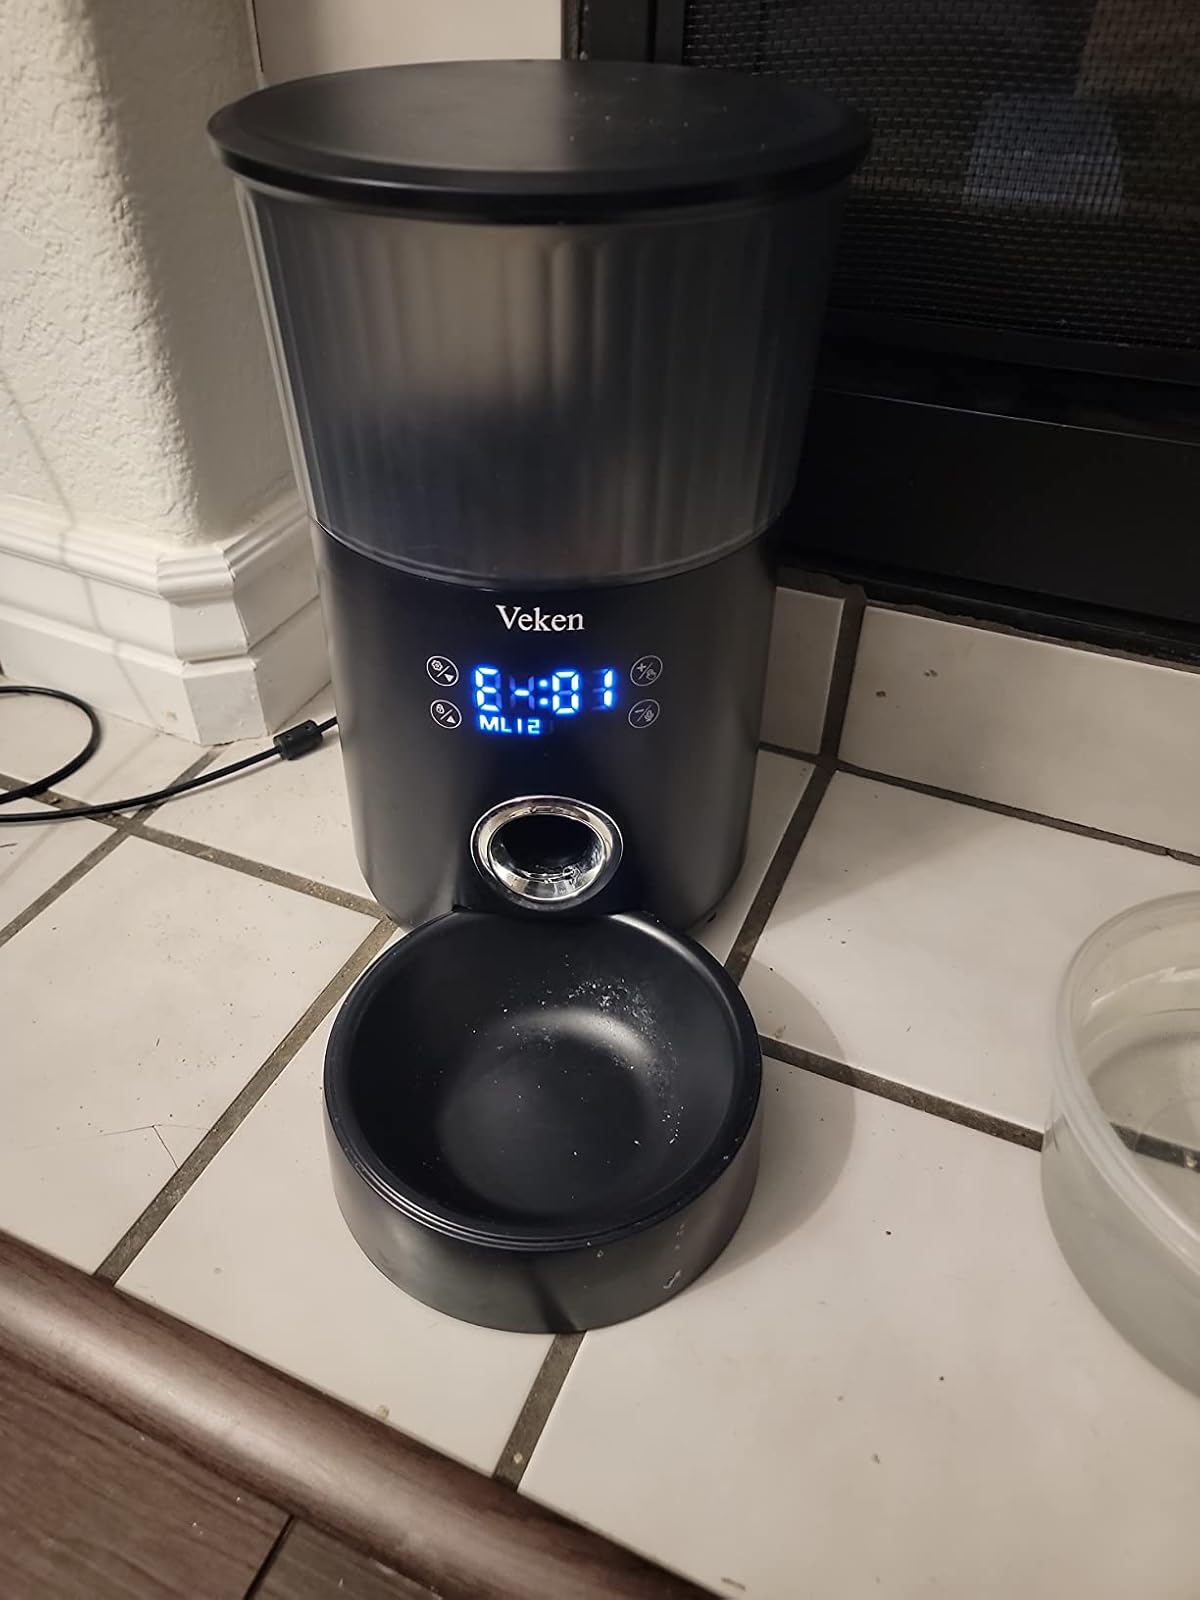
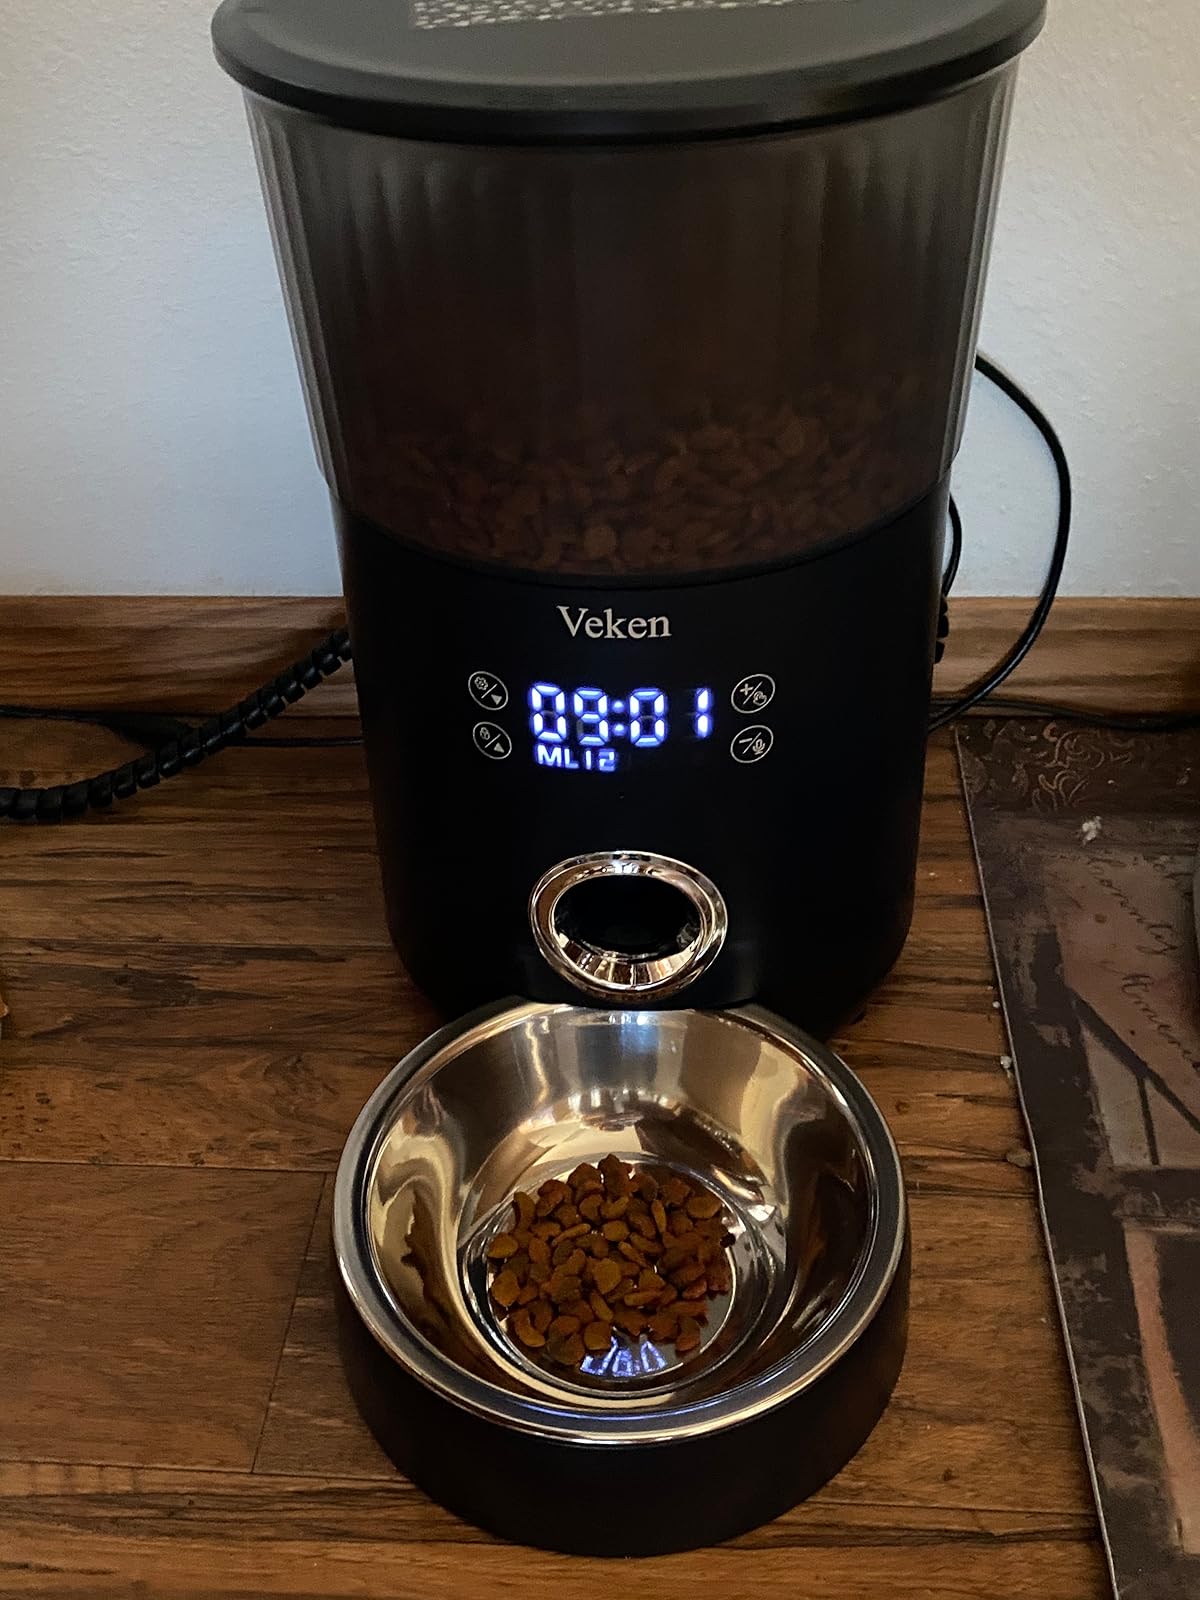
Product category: items_feeder
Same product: yes